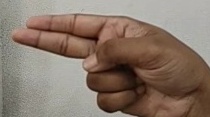
ASL sign: H